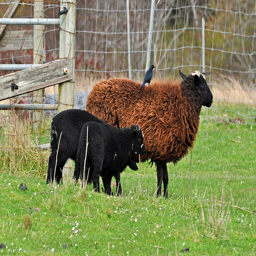
This is an image of three sheep in a field
aa big sheep and some baby sheep standing by a fence
A large dark sheep stands with two young ones.
3 sheep grazing in the grass on a farm
A sheep with a bird on its back standing next to two small sheep.